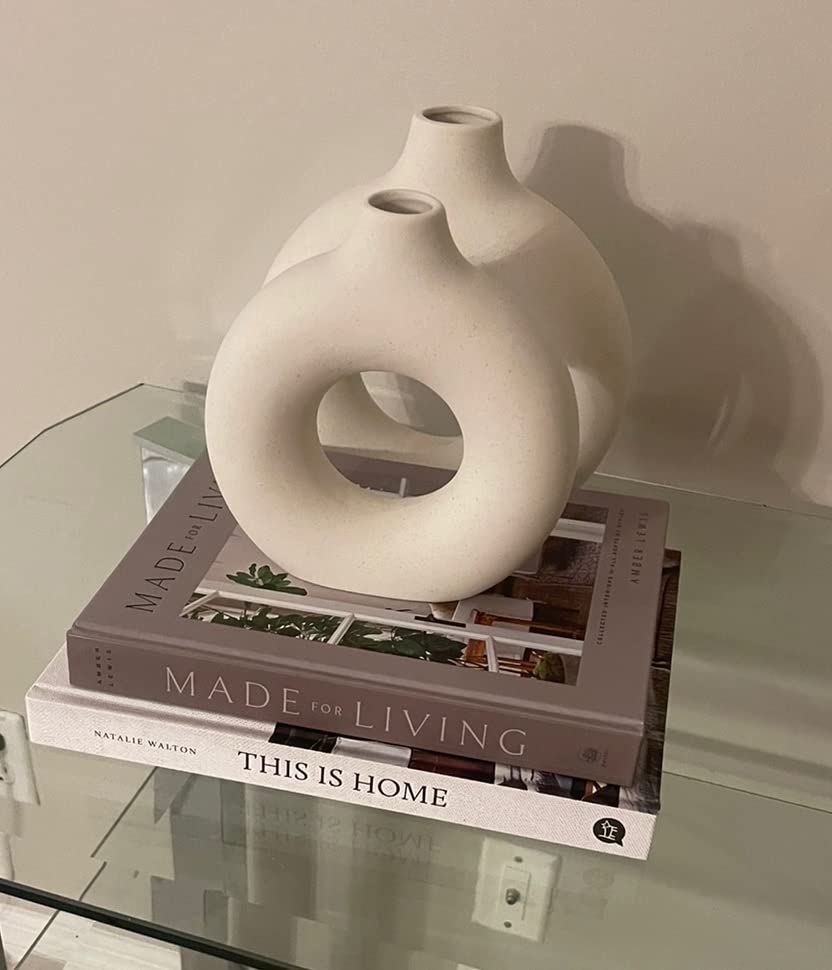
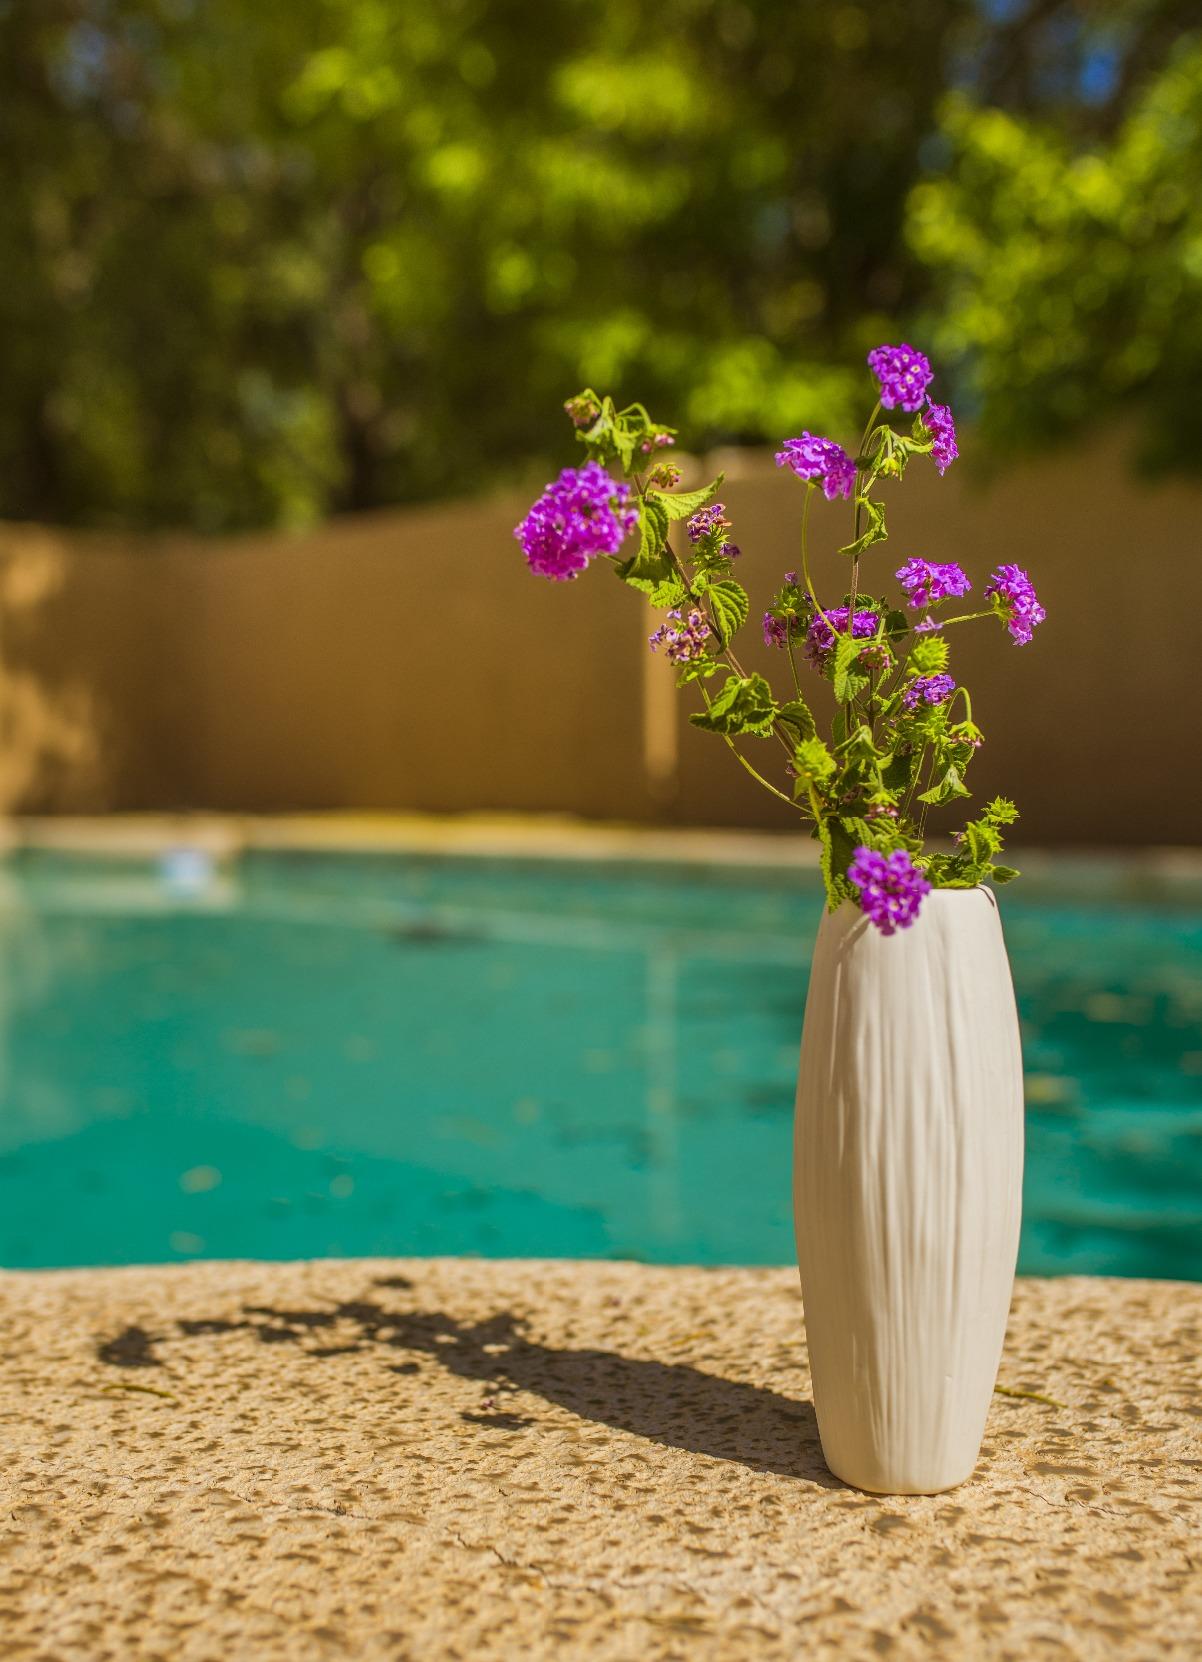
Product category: vase
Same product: no